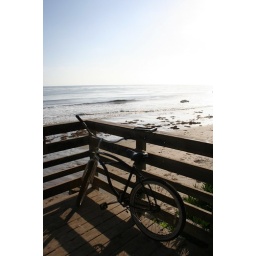
bike by the beach